History of American Airlines

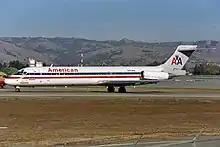
American briefly operated the McDonnell Douglas MD-87 after acquiring Reno Air. This example has a white fuselage instead of a bare metal one.

American operated a cargo operation called "American Freighter" until 1984, using cargo-only Boeing 707 and Boeing 747 aircraft that had previously been used in passenger service.